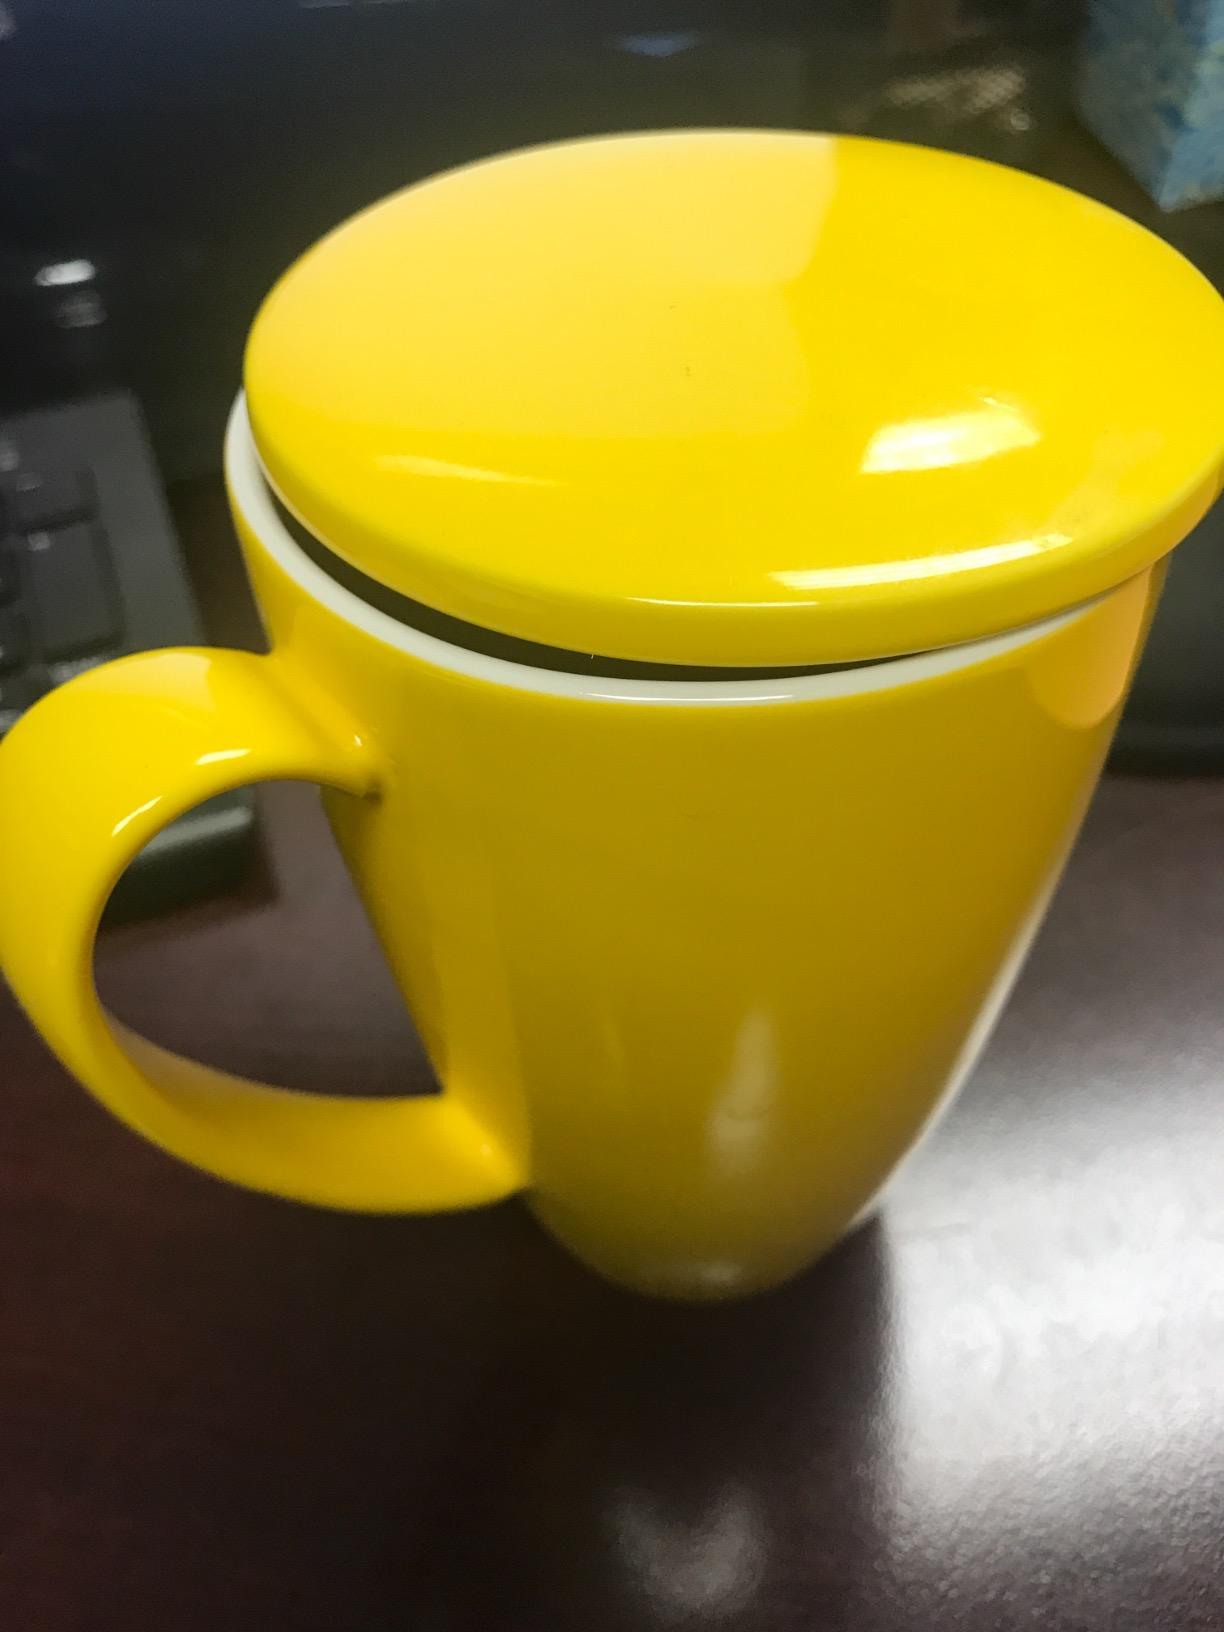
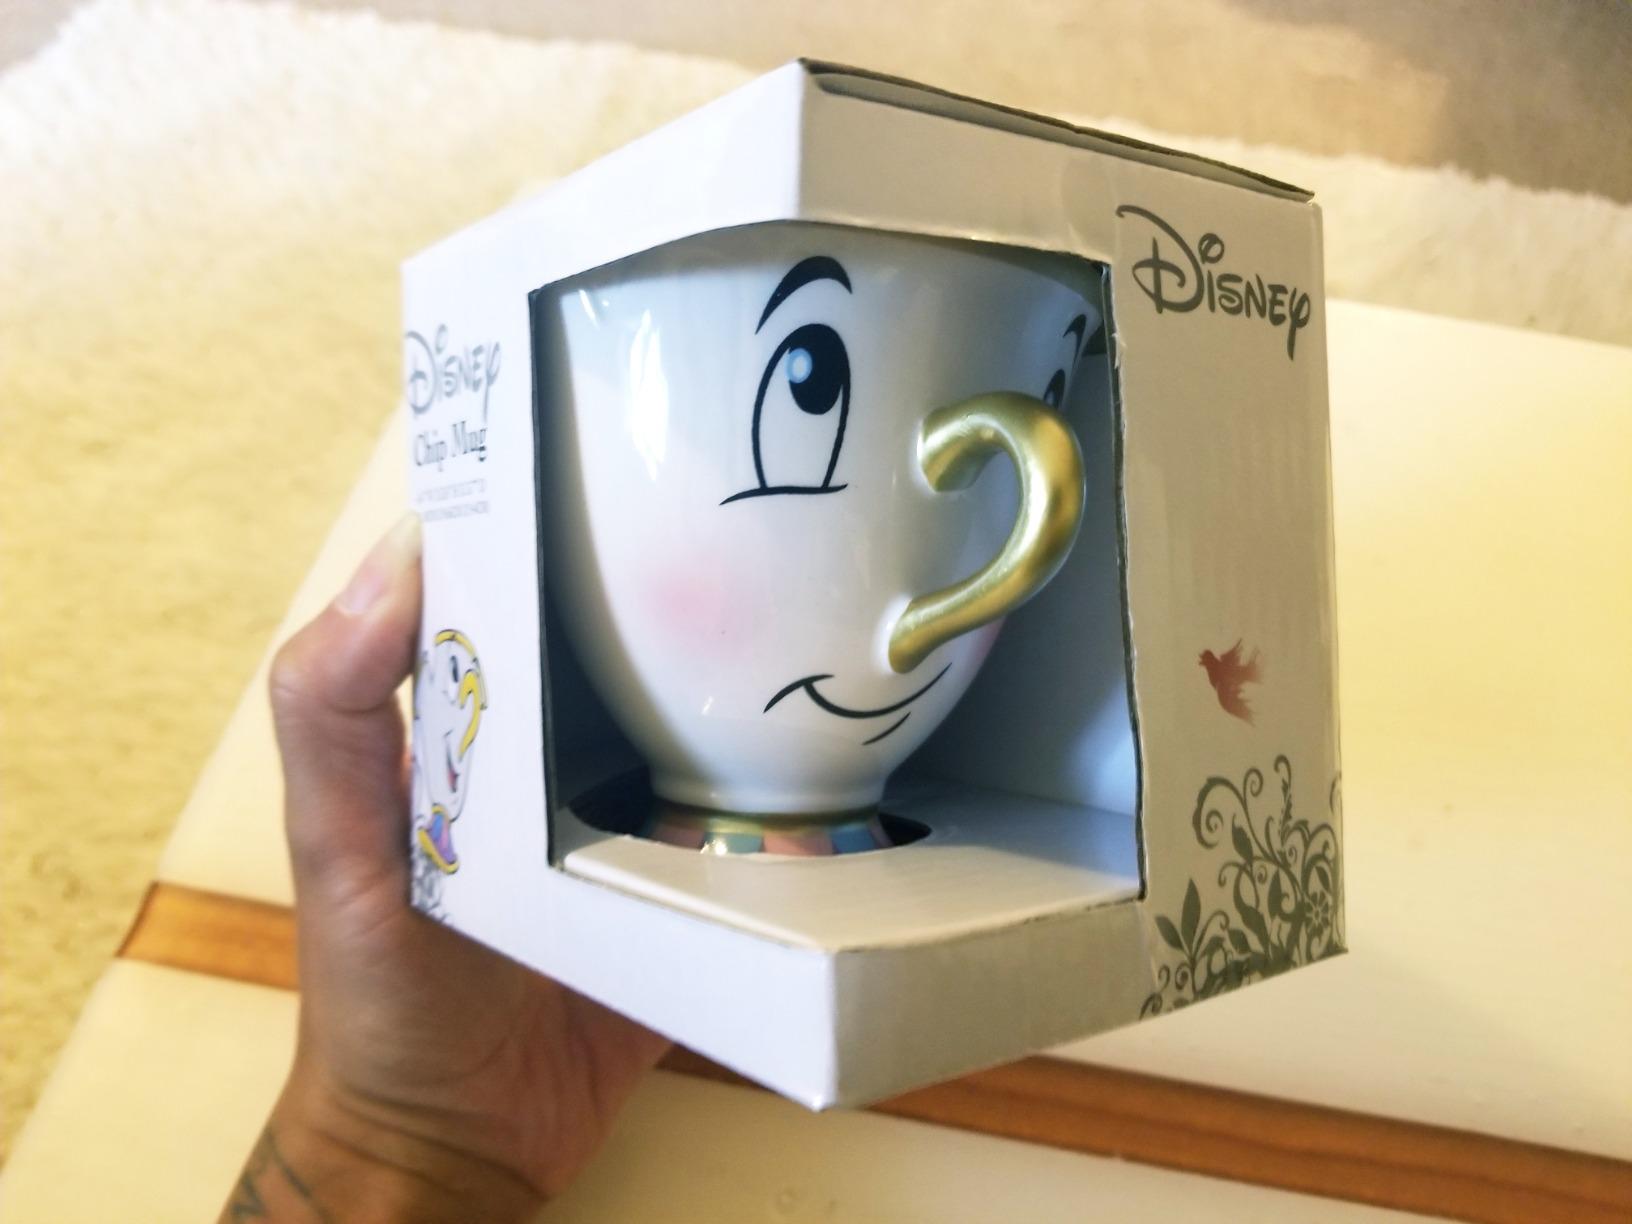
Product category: items_mug
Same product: no